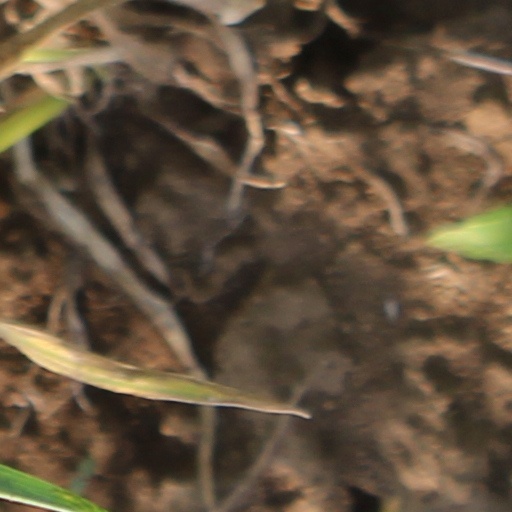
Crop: wheat